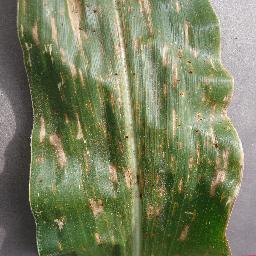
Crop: corn
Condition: (maize)_cercospora_spot_gray_spot